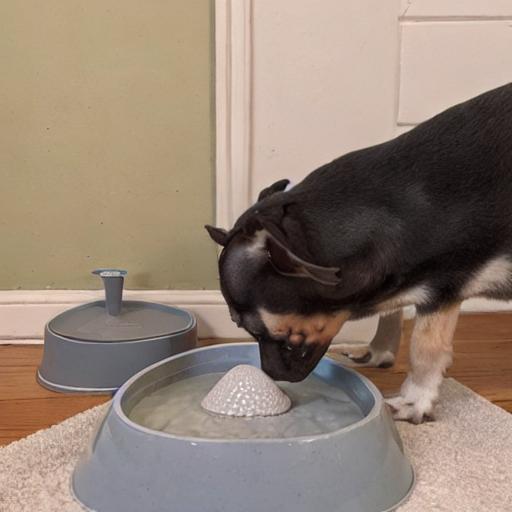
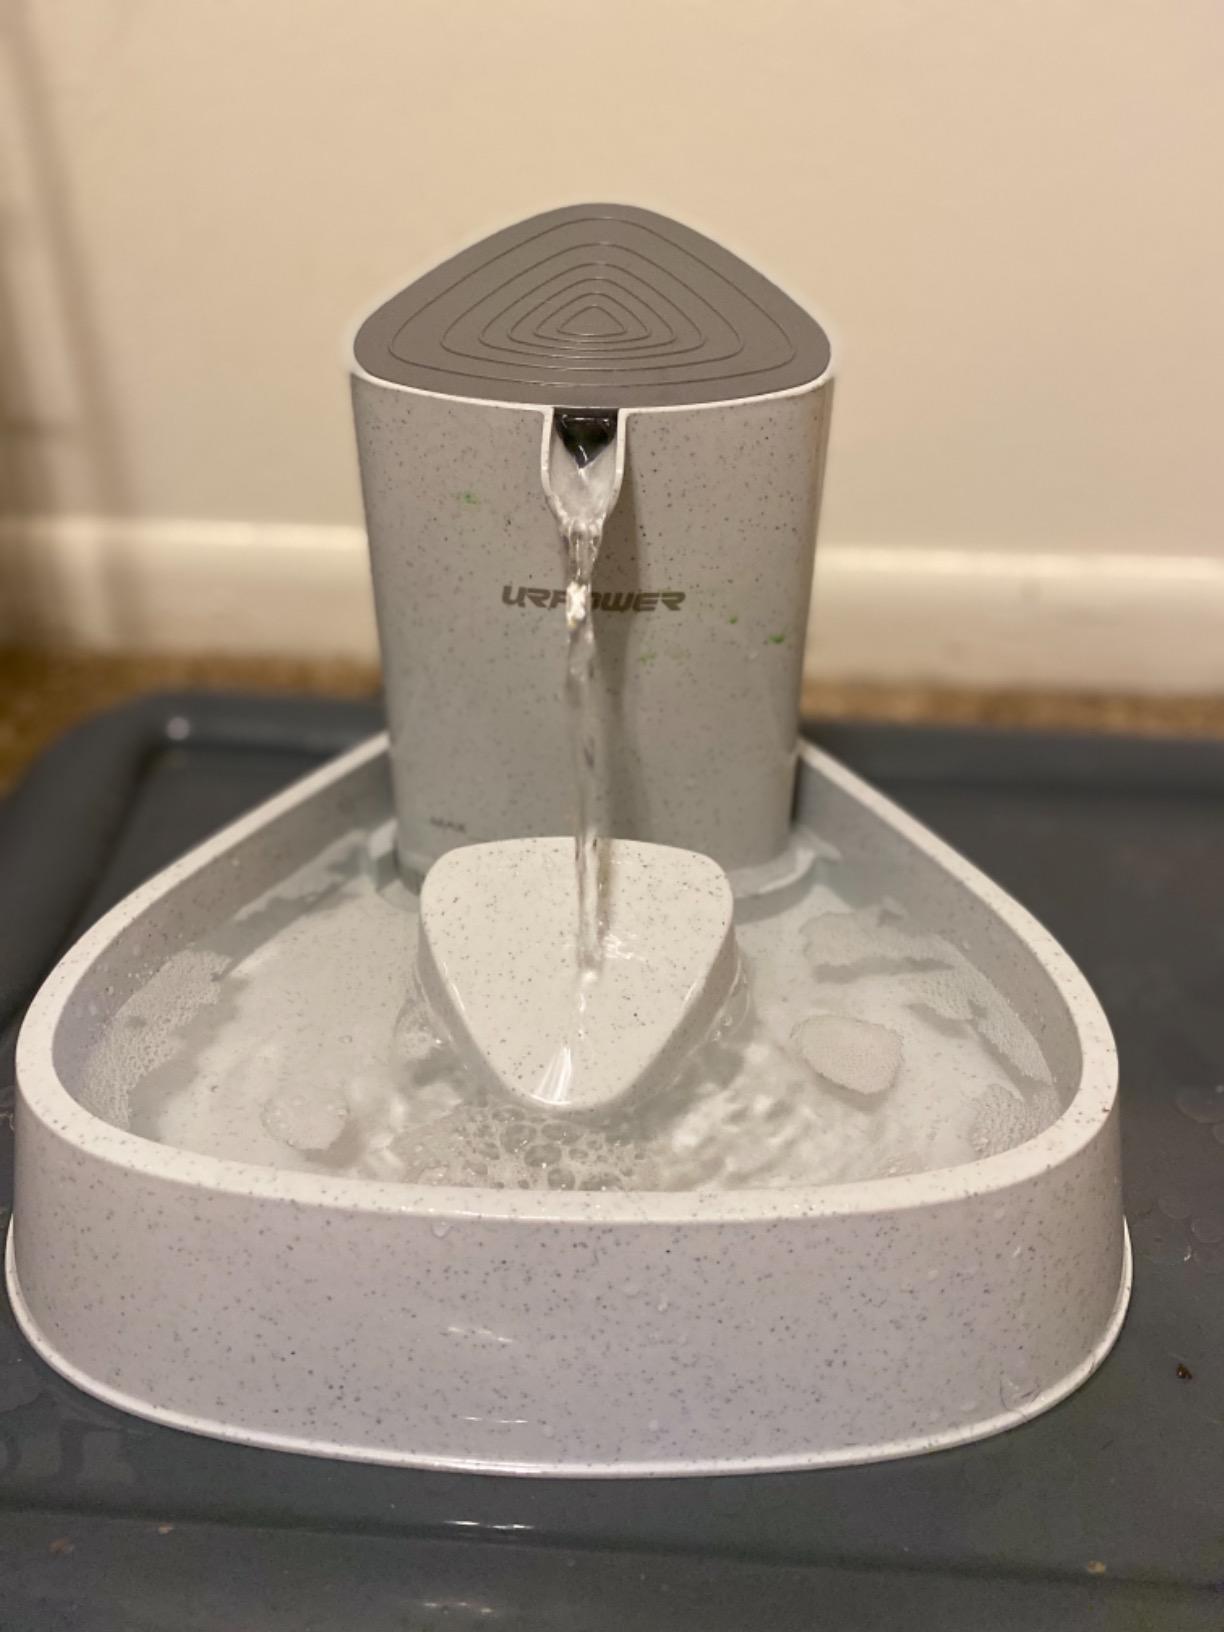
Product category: items_bowl
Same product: no